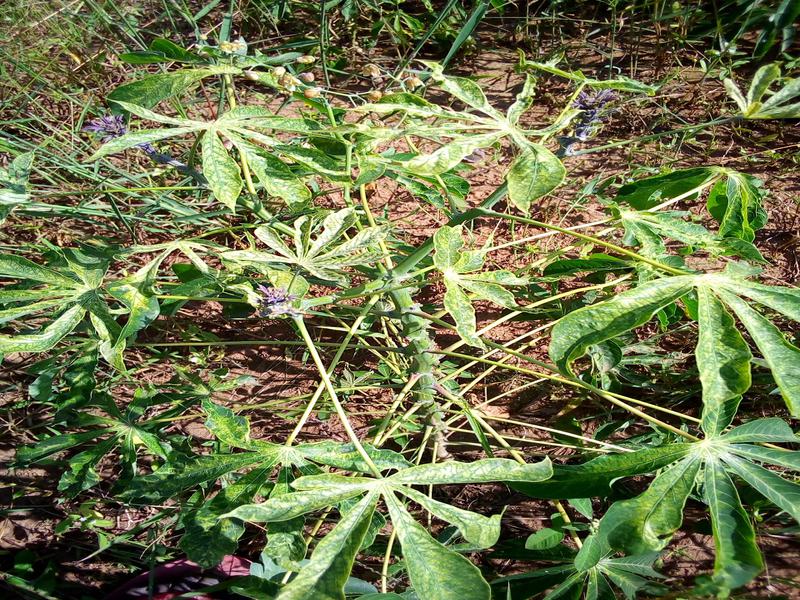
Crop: cassava
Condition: green_mottle